Salem Evangelical Church (Milwaukee, Wisconsin)

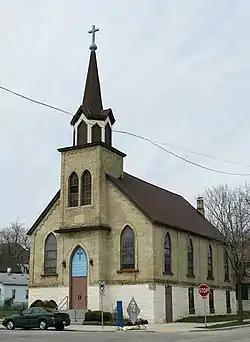
Salem Evangelical Church

Salem Evangelical Church (also known as St. Michaels Ukrainian Catholic Church) is a modest Victorian Gothic church built in 1874 in Milwaukee, Wisconsin. It was added to the National Register of Historic Places in 1987 for its architectural significance, and for being "the oldest surviving church building in the near south side... associated with a German congregation."